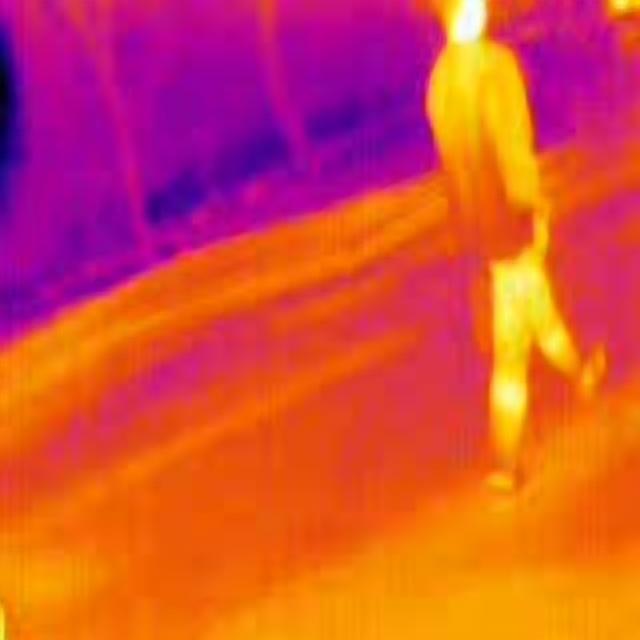
Detected objects:
label: person